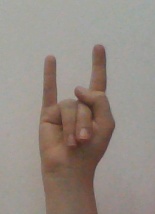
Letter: la